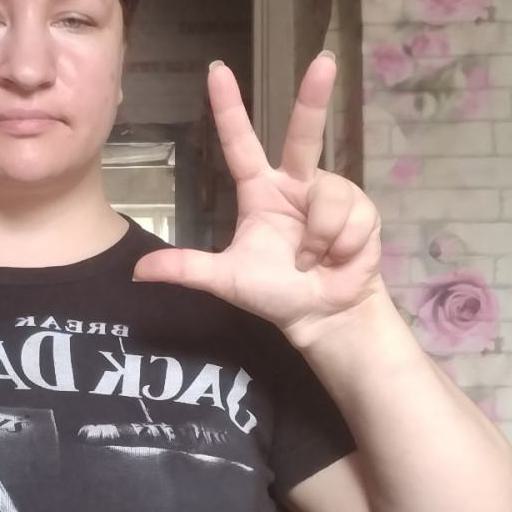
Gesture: three2